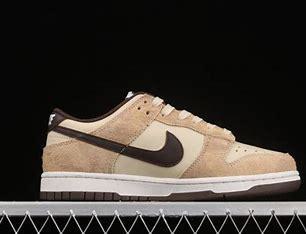
Brand: Nike
Model: Dunk Retro